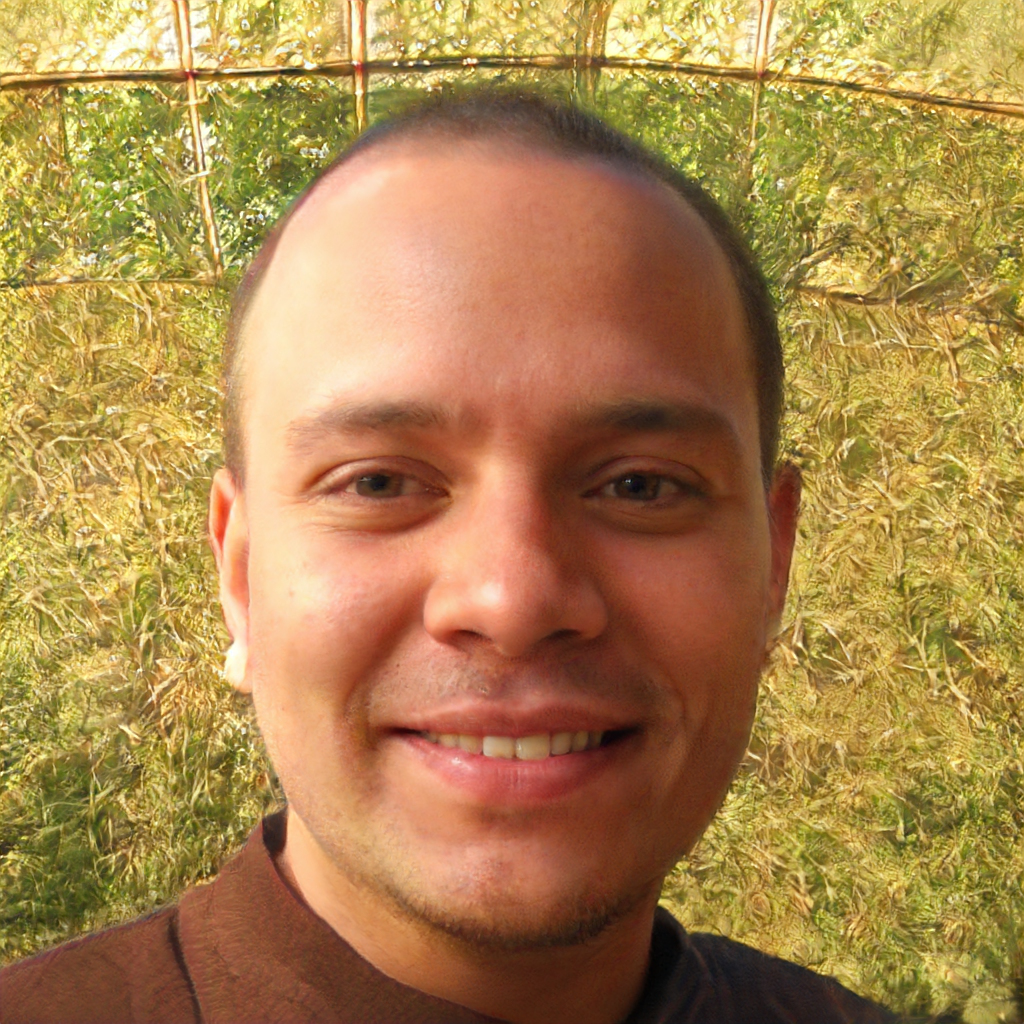
Gender: Male